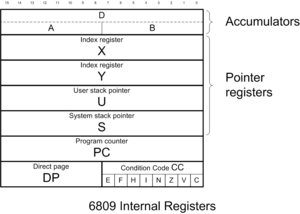
Le 6809 est un microprocesseur 8 bits de Motorola. Il fut introduit vers 1977–1978. Ce microprocesseur fut une avancée majeure par rapport à ses deux prédécesseurs, le 6800 de Motorola et son quasi-clone, le 6502 de MOS Technology. Parmi les systèmes à utiliser le 6809 on retrouve la gamme de micro-ordinateurs Thomson, le TRS-80 Color Computer, la console Vectrex, et des machines d'arcade du début des années 1980.